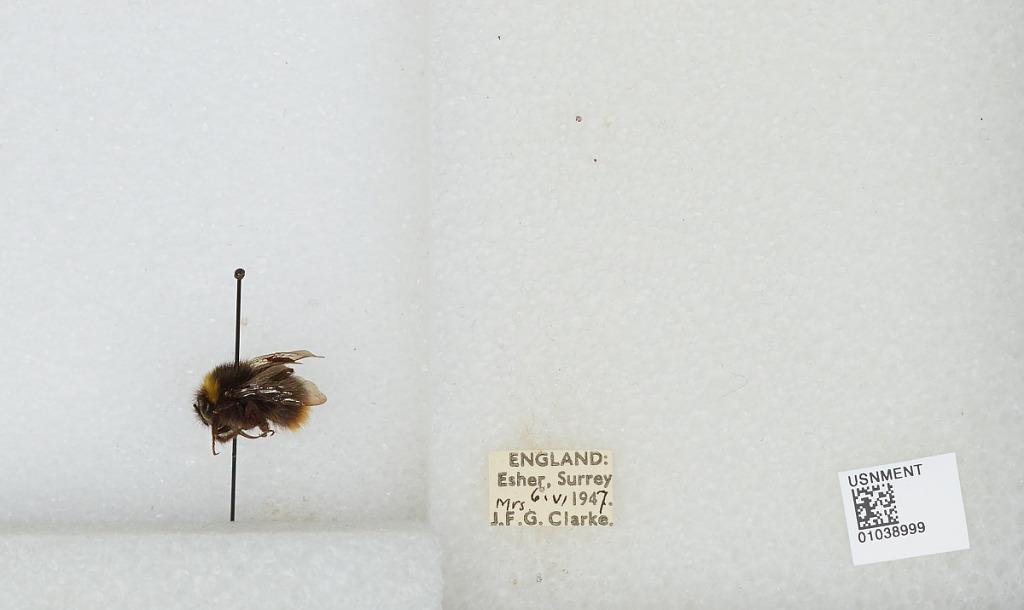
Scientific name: Bombus (Pyrobombus) pratorum (Linnaeus)
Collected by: J. Clarke
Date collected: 1947-6-6
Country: United Kingdom
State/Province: England
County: Surrey
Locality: Esher
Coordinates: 51.3691, -0.365